Christine Jackob-Marks

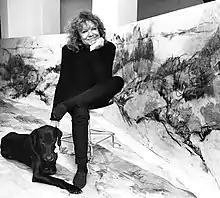
Christine Jackob-Marks

Christine Jackob-Marks (born 1943 in Mainz) is a contemporary German painter of subtle abstraction in mostly serial works and is classified as an "informal" artist. Christine Jackob-Marks became known to the general public when, in the mid-1990s, her award-winning design for the Memorial to the Murdered Jews of Europe was not implemented due to the veto by Chancellor Helmut Kohl.